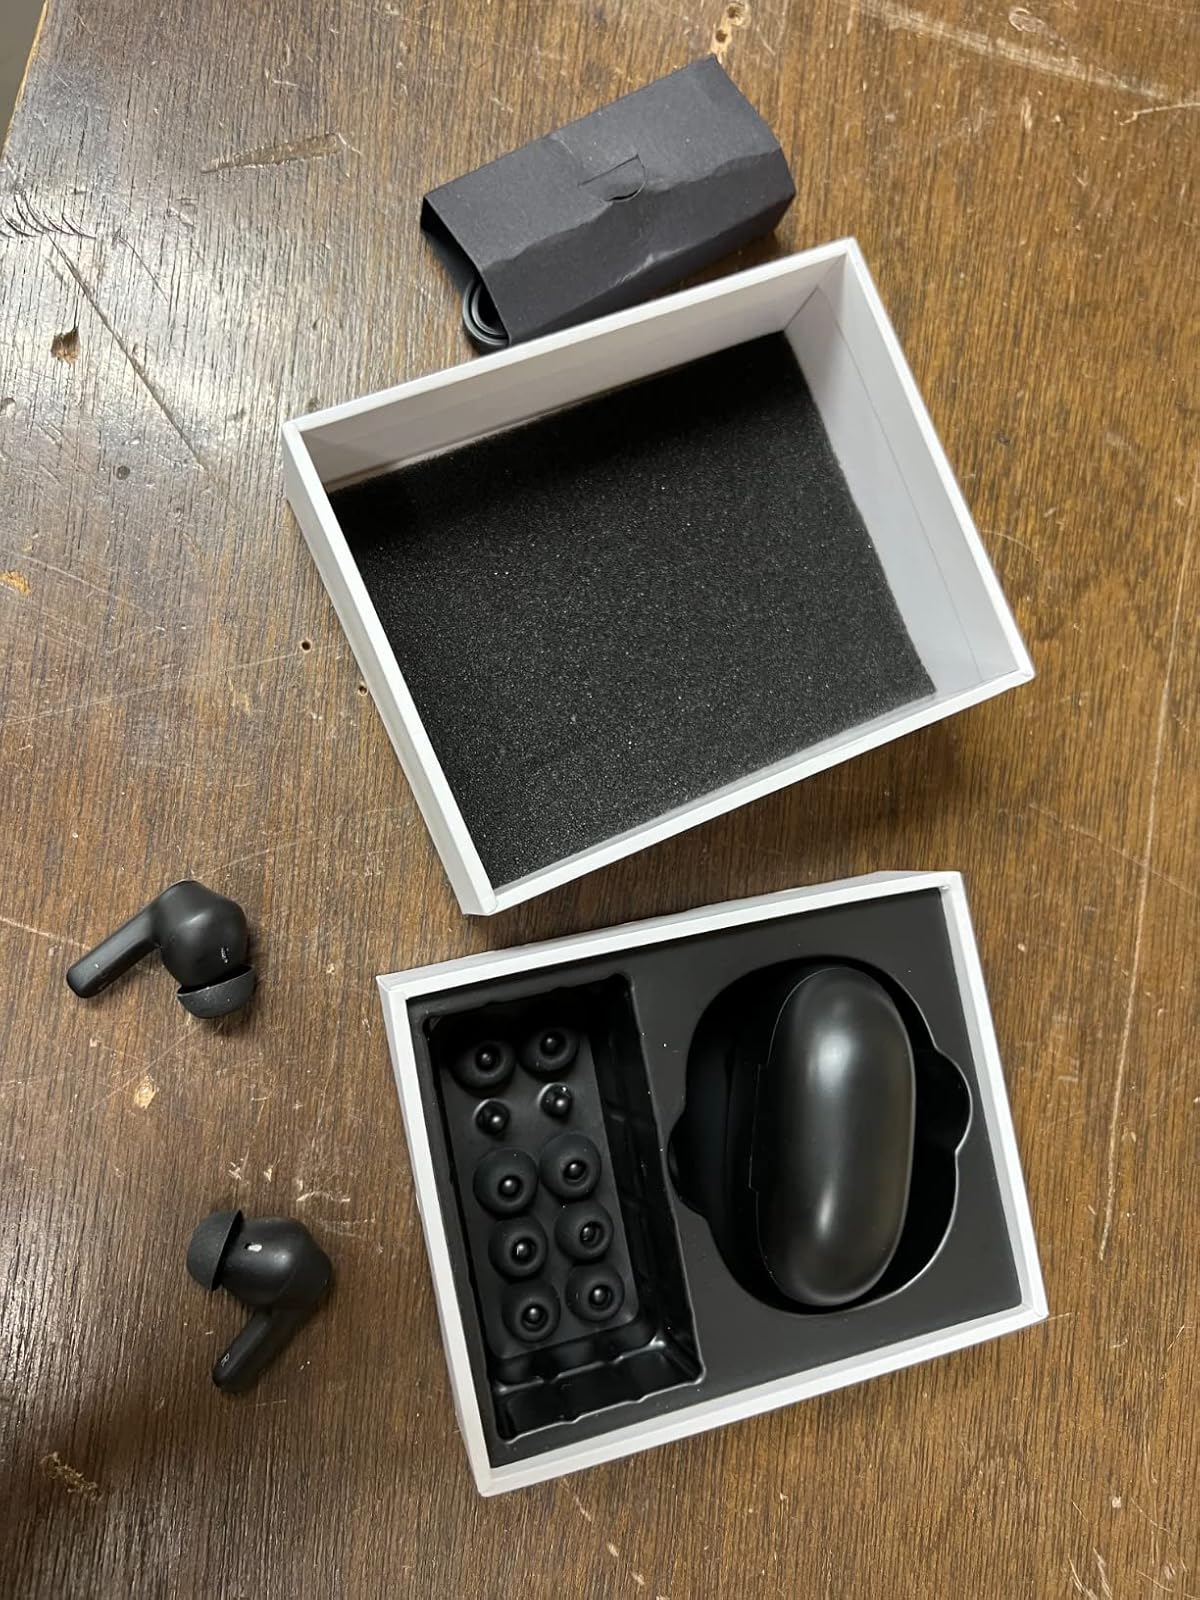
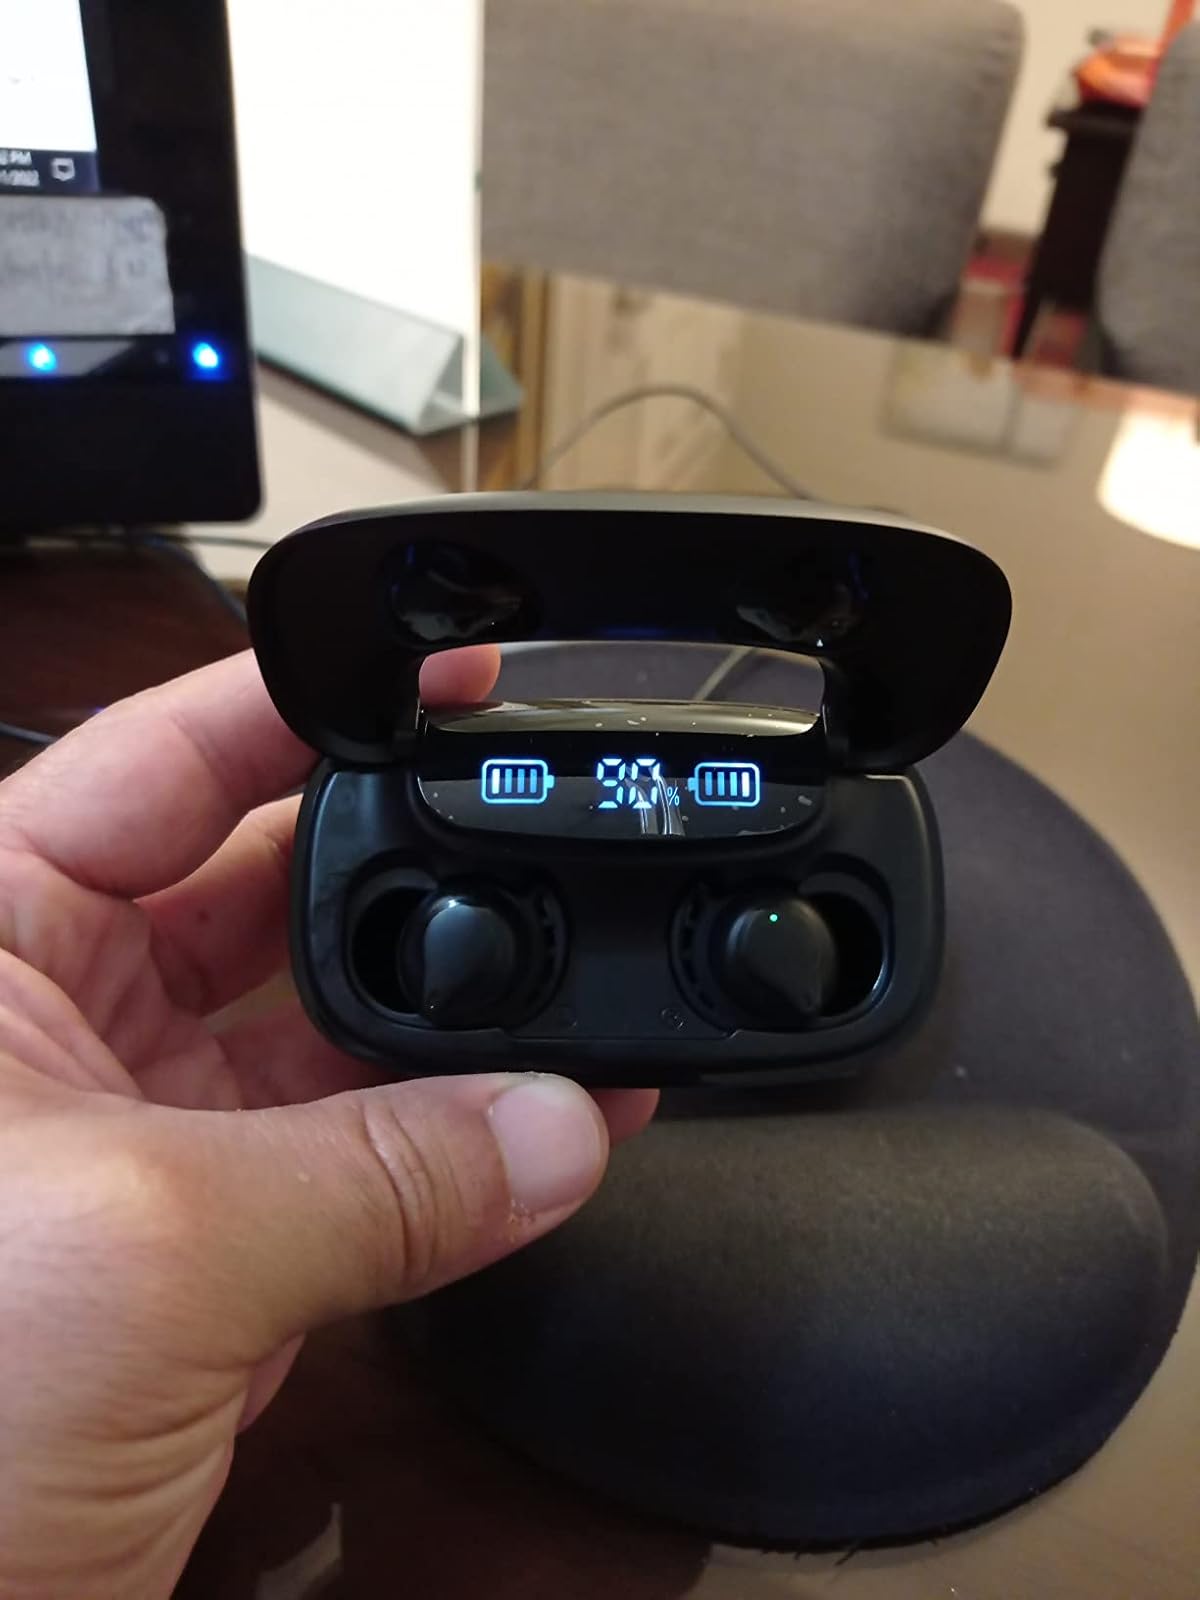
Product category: earbuds
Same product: no